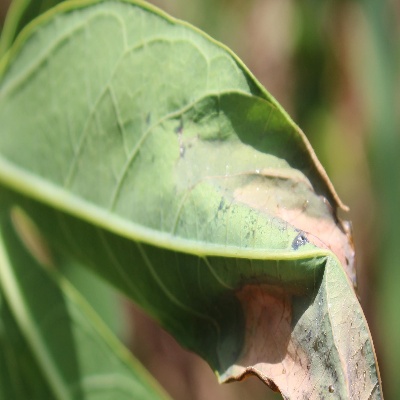
Crop: Cassava
Condition: bacterial blight